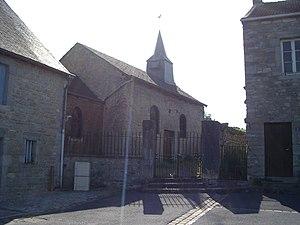
Chapelle église de Rancennes , commune française, située dans le département des Ardennes de la région Champagne-Ardenne
Rancennes est une commune française, située dans le département des Ardennes en région Grand Est.